Alsace, California

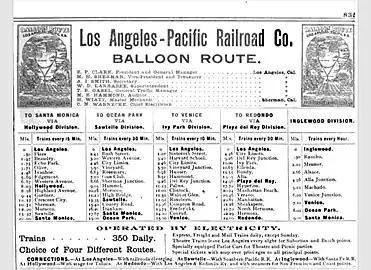
Alsace station is listed in the far right column

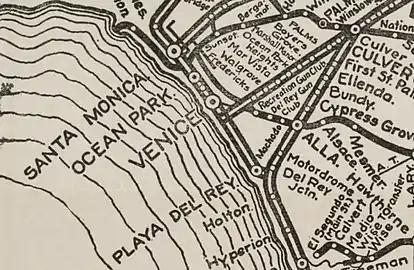
Location of Alsace station in 1913

Alsace was a stop on the Venice–Inglewood Line of the Los Angeles’ electric interurban system, located at what is now the intersection of Centinela Avenue and Jefferson Boulevard. Local historian the Militant Angeleno connects the place name with the ancestral homeland of local ranchero and real estate developer Louis Mesmer.